Urayasu Station (Chiba)

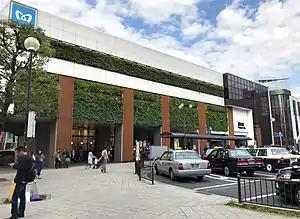
South station building, November 2018

is a railway station on the Tokyo Metro Tozai Line in Urayasu, Chiba, Japan, operated by the Tokyo subway operator Tokyo Metro. Its station number is T-18.